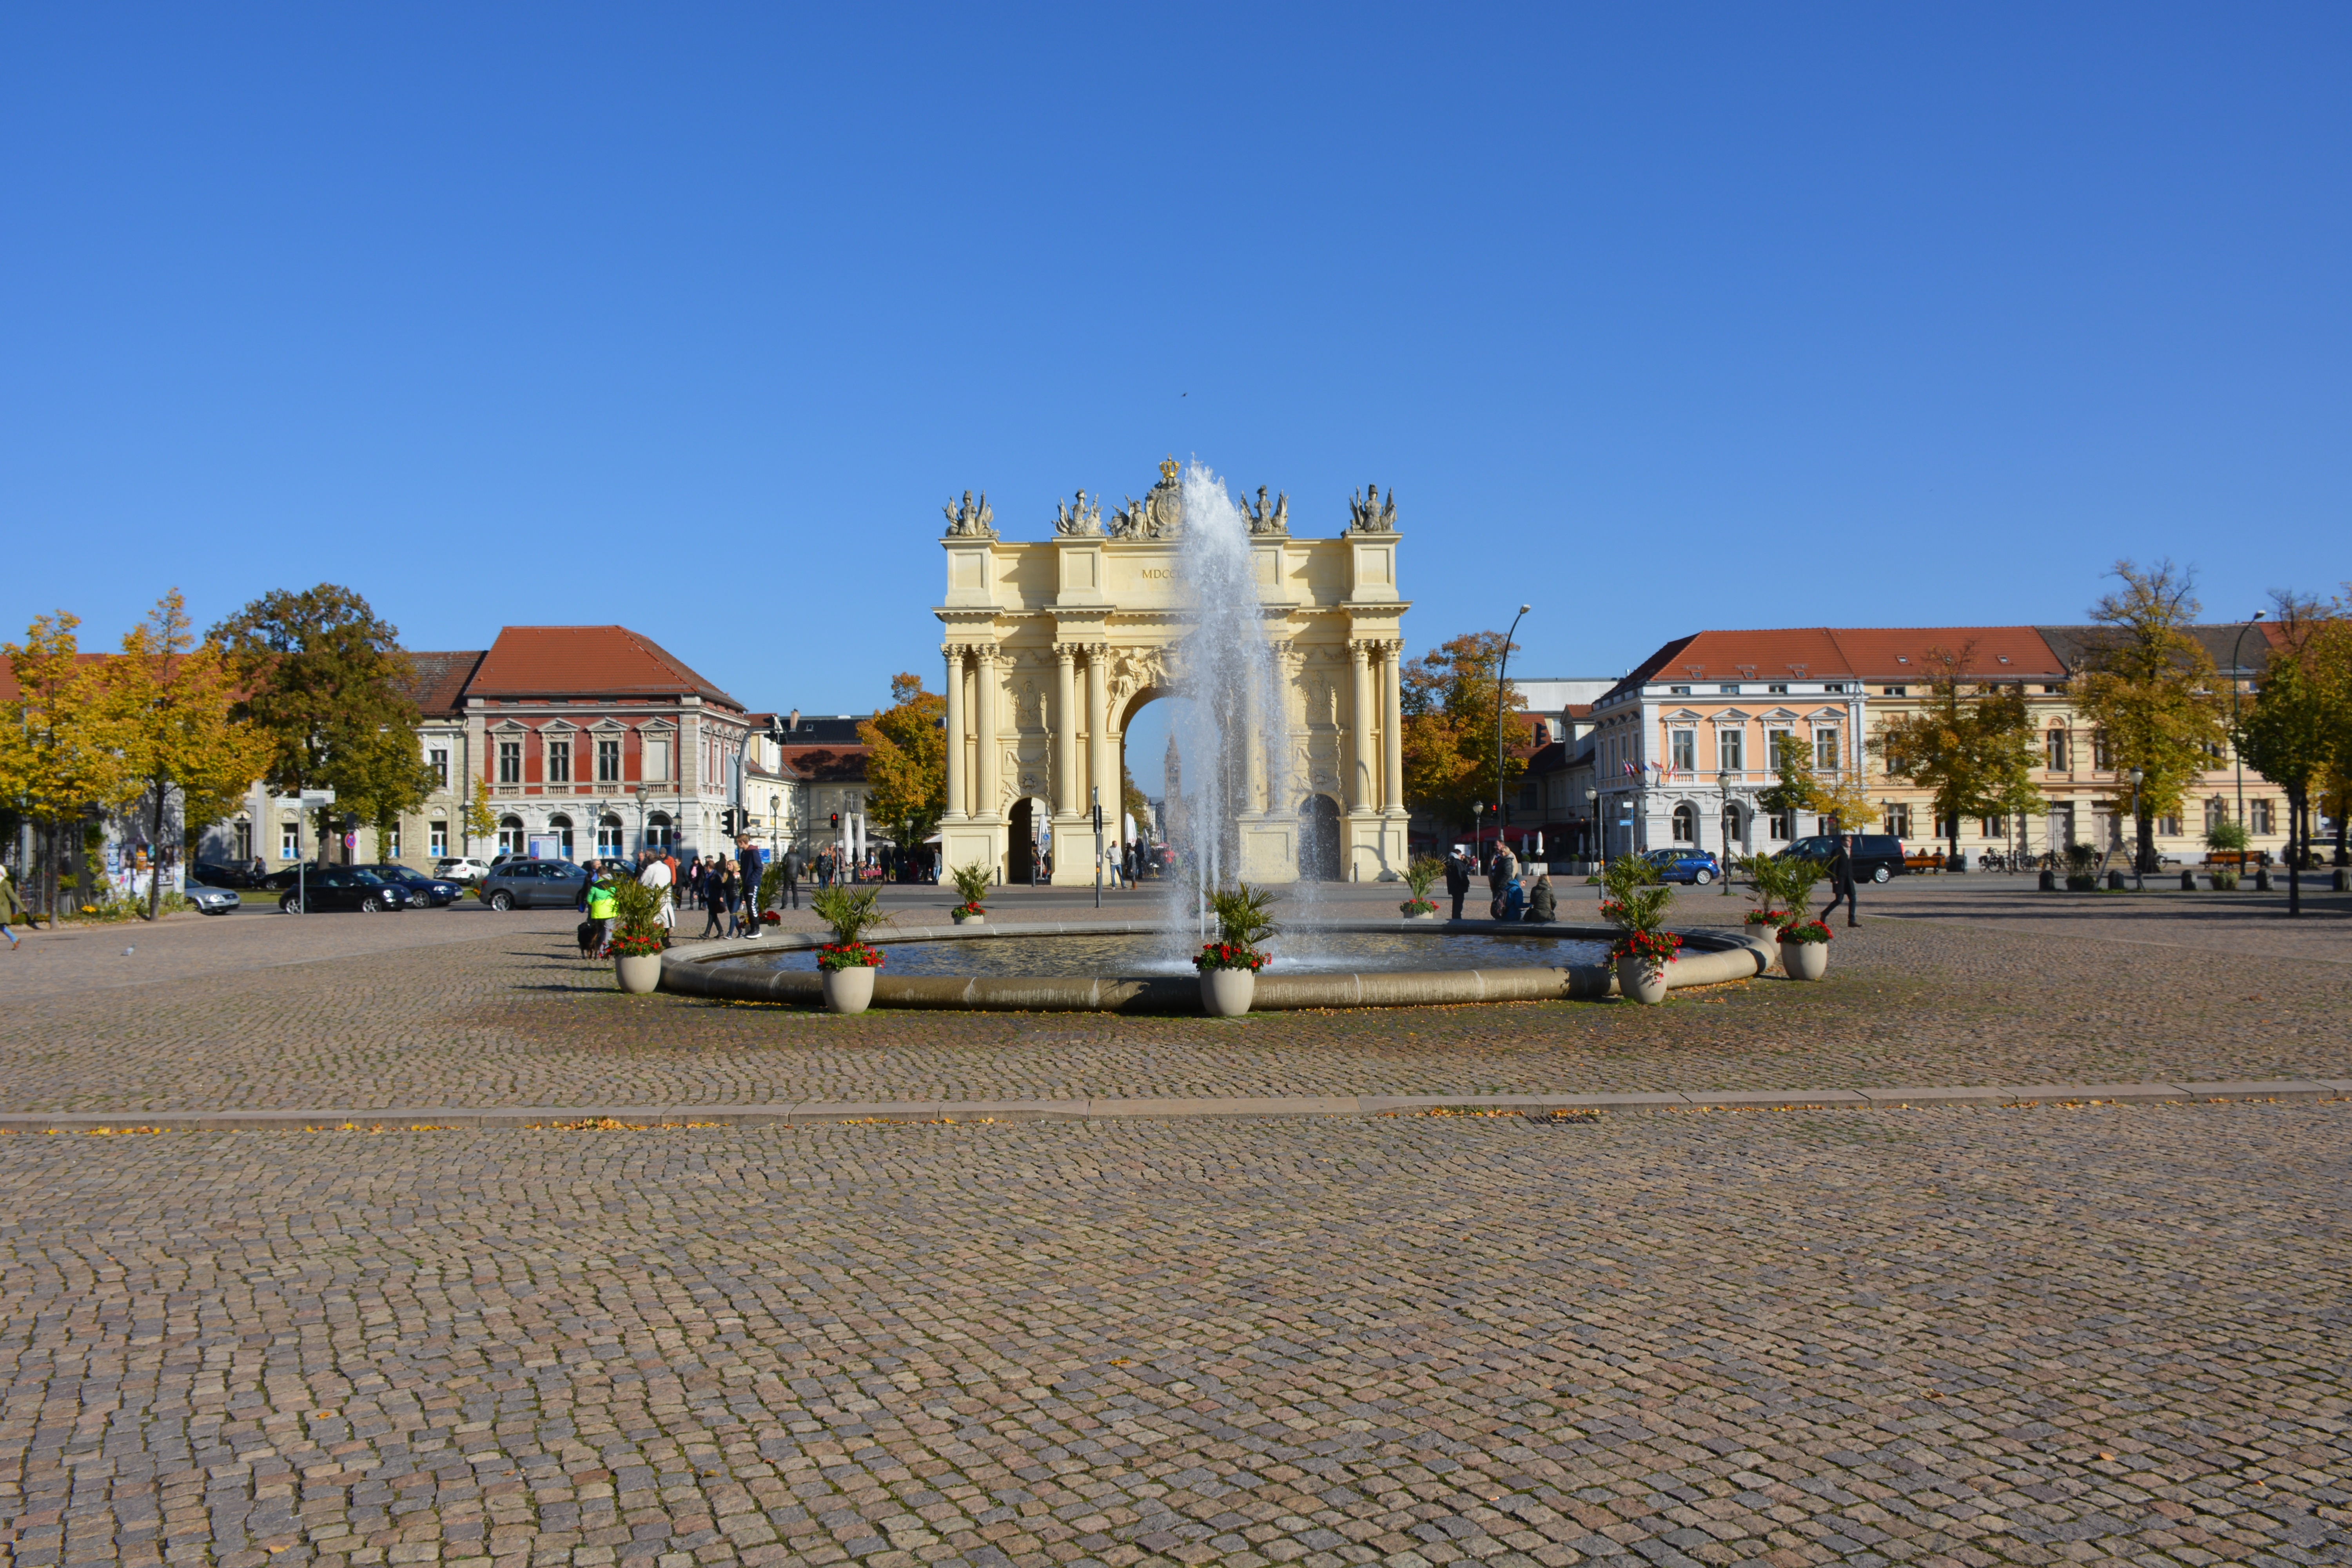
architecture, town, building, palace, city, monument, downtown, plaza, landmark, church, place of worship, places of interest, history, town square, estate, historically, baroque, potsdam, brandenburg, brandenburg gate, luisenplatz, human settlement